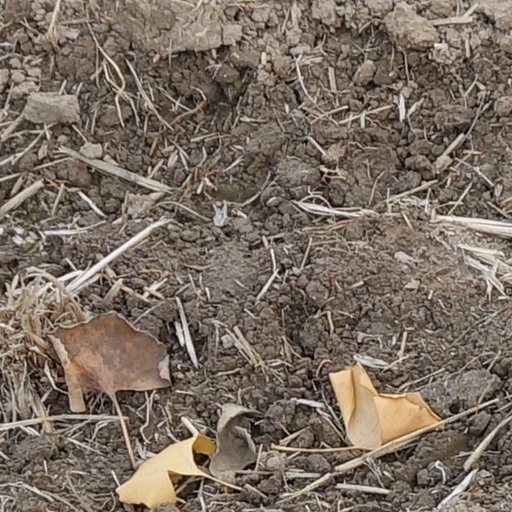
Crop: wheat